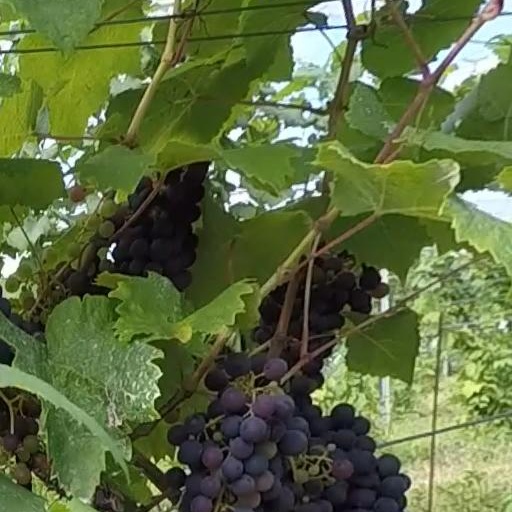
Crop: grape